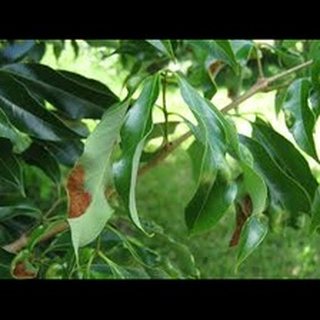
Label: wheat_mite